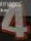
Number: 4